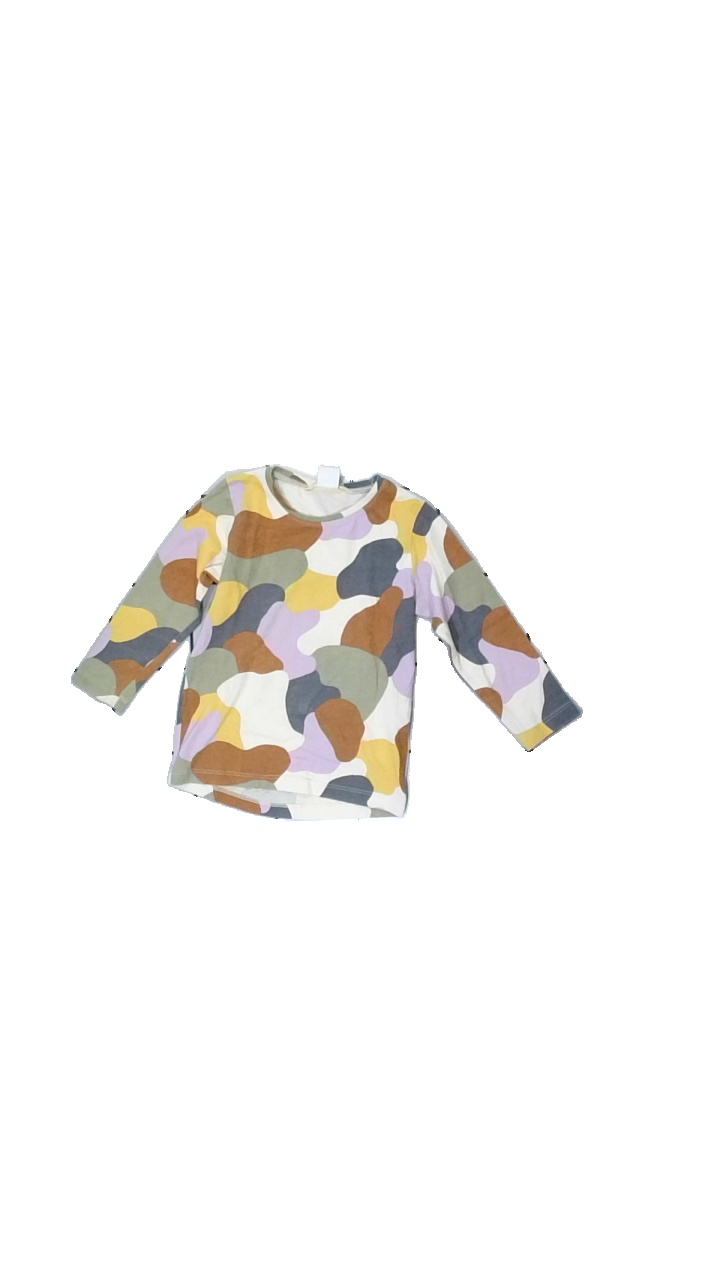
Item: Top (Children)
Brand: Lindex
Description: långärmad tröja med oregelbundna prickar i olika färger
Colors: White, Brown, Green, Multicolor
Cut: Regular
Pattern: Geometric print
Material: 100% cotton
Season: All
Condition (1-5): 5
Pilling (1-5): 5
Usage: Reuse
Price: <50